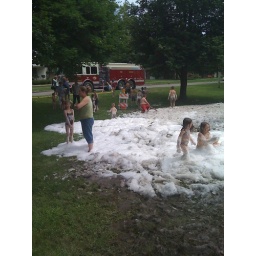
Foaming children in Grinnel city park, Iowa. On cross country road trip